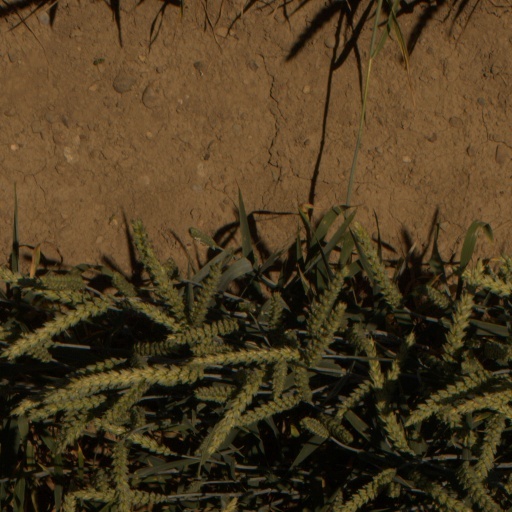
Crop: wheat